Why Would I Lie?

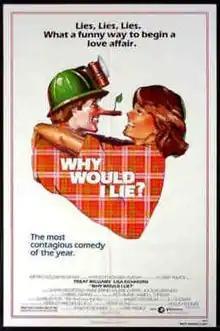
Original theatrical poster

Why Would I Lie? is a 1980 American comedy-drama film about a compulsive liar named Cletus (Treat Williams). The film, which was directed by Larry Peerce and shot in Spokane, Washington, is based on the novel "The Fabricator" by Hollis Hodges.